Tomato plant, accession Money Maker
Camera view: horizontal (90 deg, fisheye); turntable rotation: 150 degrees
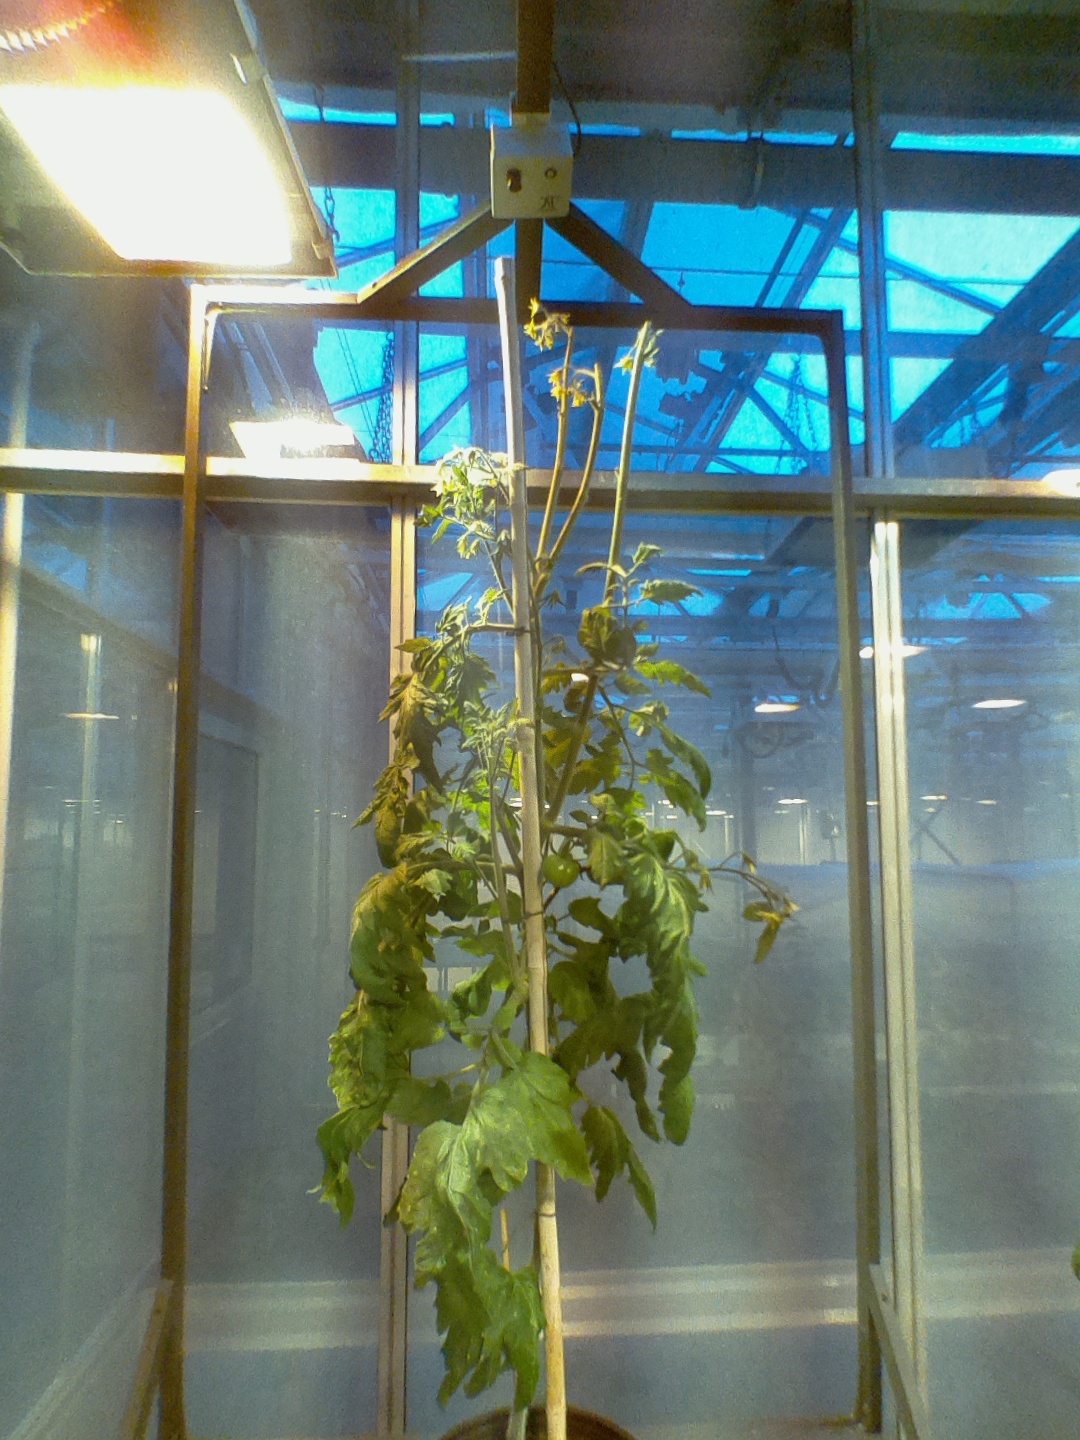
BBCH growth stage 75: 50%-60% of final fruit size